James Brydges, 1st Duke of Chandos

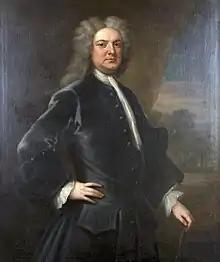
"James Brydges, 1st Duke of Chandos" (1673–1744), portrait by John Vanderbank, painted in 1722 and showing the newly constructed great basin at Cannons in the background.

Brydges was born on the 6 January 1673 at Dewsall, Herefordshire, the fourth, but eldest surviving son of James Brydges, 8th Baron Chandos and his wife Elizabeth Barnard, daughter of Sir Henry Barnard, merchant of St Dunstan-in-the-East, London, and of Bridgnorth, Shropshire. He was educated at Westminster School in 1686, and at New College, Oxford, from 1690 to 1692. He was at the Wolfenbüttel academy from 1692 to 1694 and in 1694 he was elected to the Royal Society.